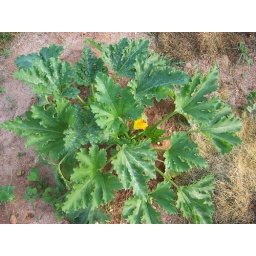
first blossom on yellow squash plant in our garden